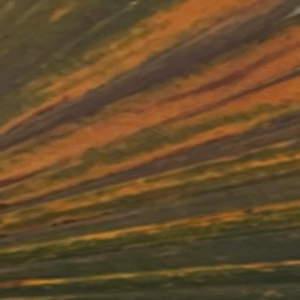
Label: Manganese Deficiency